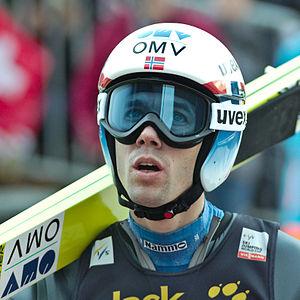
Anders Bardal, né le 24 août 1982 à Steinkjer, est un sauteur à ski norvégien. Il gagne la Coupe du monde en 2012 et devient champion du monde en 2013.